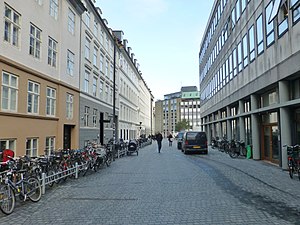
Hausergade
Hausergade.
Hausergade er en kort gade i Indre By i København, der går fra Hauser Plads til Kultorvet. Gaden og pladsen opstod ved genopbygningen efter Københavns bombardement i 1807, hvor området blev ødelagt. Handelsmanden Conrad Hauser stod for genopførelsen af en række ejendomme i kvarteret, og han kom til at lægge navn til både gade og plads i 1811.